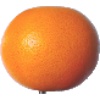
Label: Grapefruit Pink 1